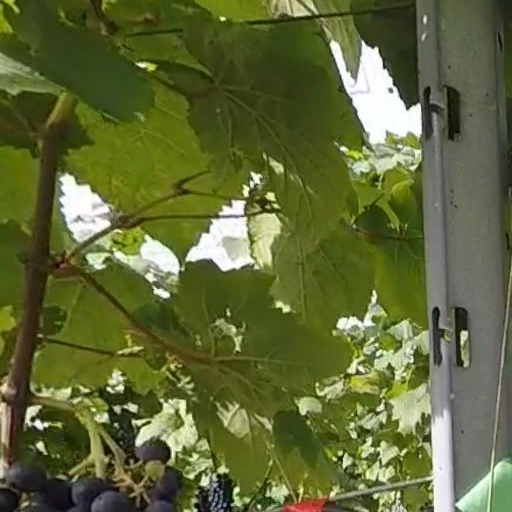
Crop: grape